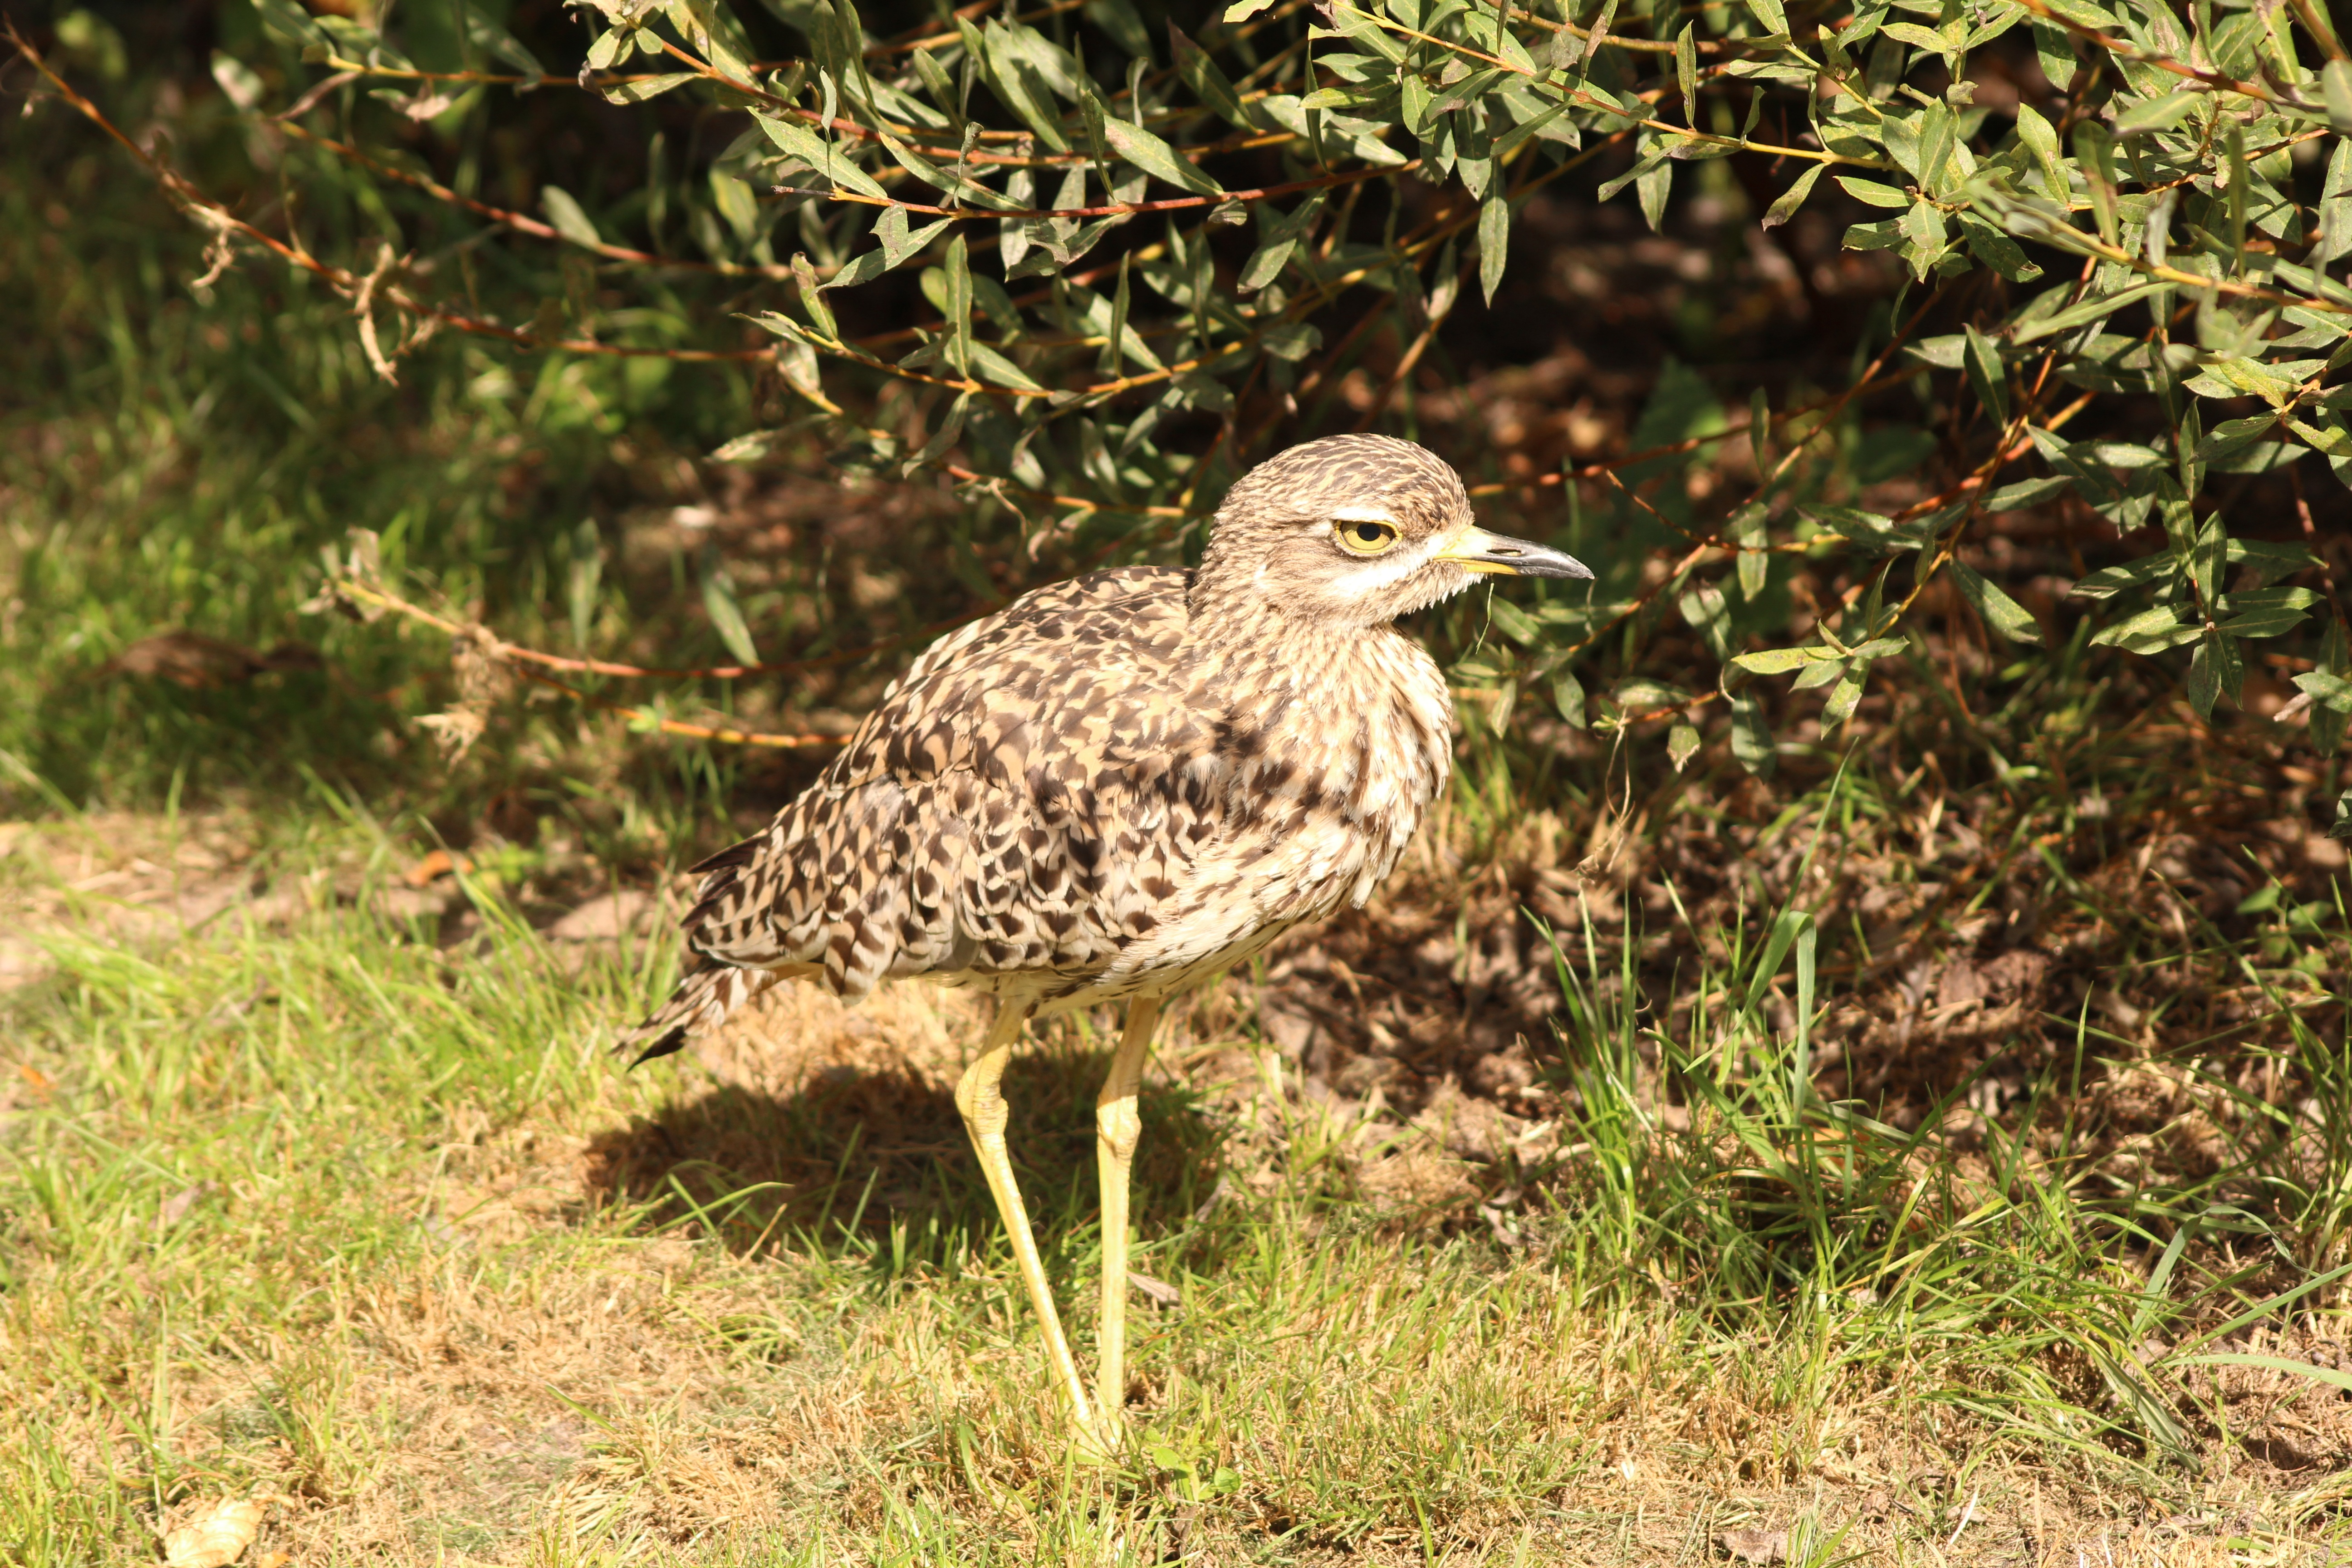
nature, bird, cute, wildlife, zoo, beak, fauna, bird of prey, vertebrate, wild bird, animal world, wildlife photography, shorebird, freilebend